Classification of swords

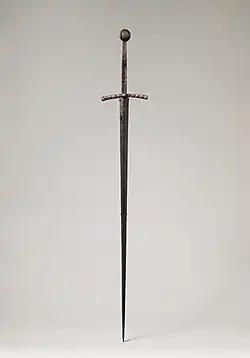
Hand-and-a-half sword, probably German,

The English language terminology used in the classification of swords is imprecise and has varied widely over time. There is no historical dictionary for the universal names, classification, or terminology of swords; a sword was simply a single-edged or double-edged knife that grew incrementally longer and more complex with technological advances.